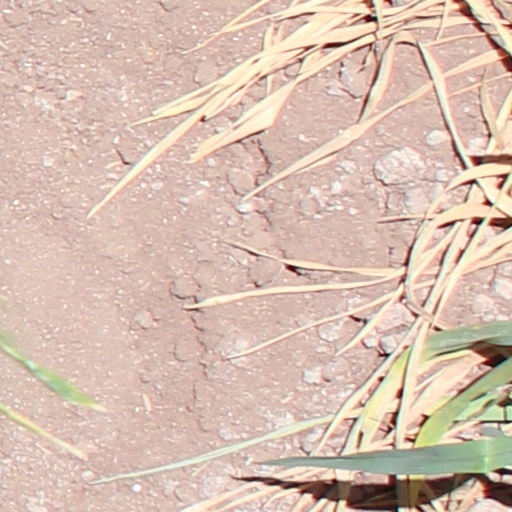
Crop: wheat